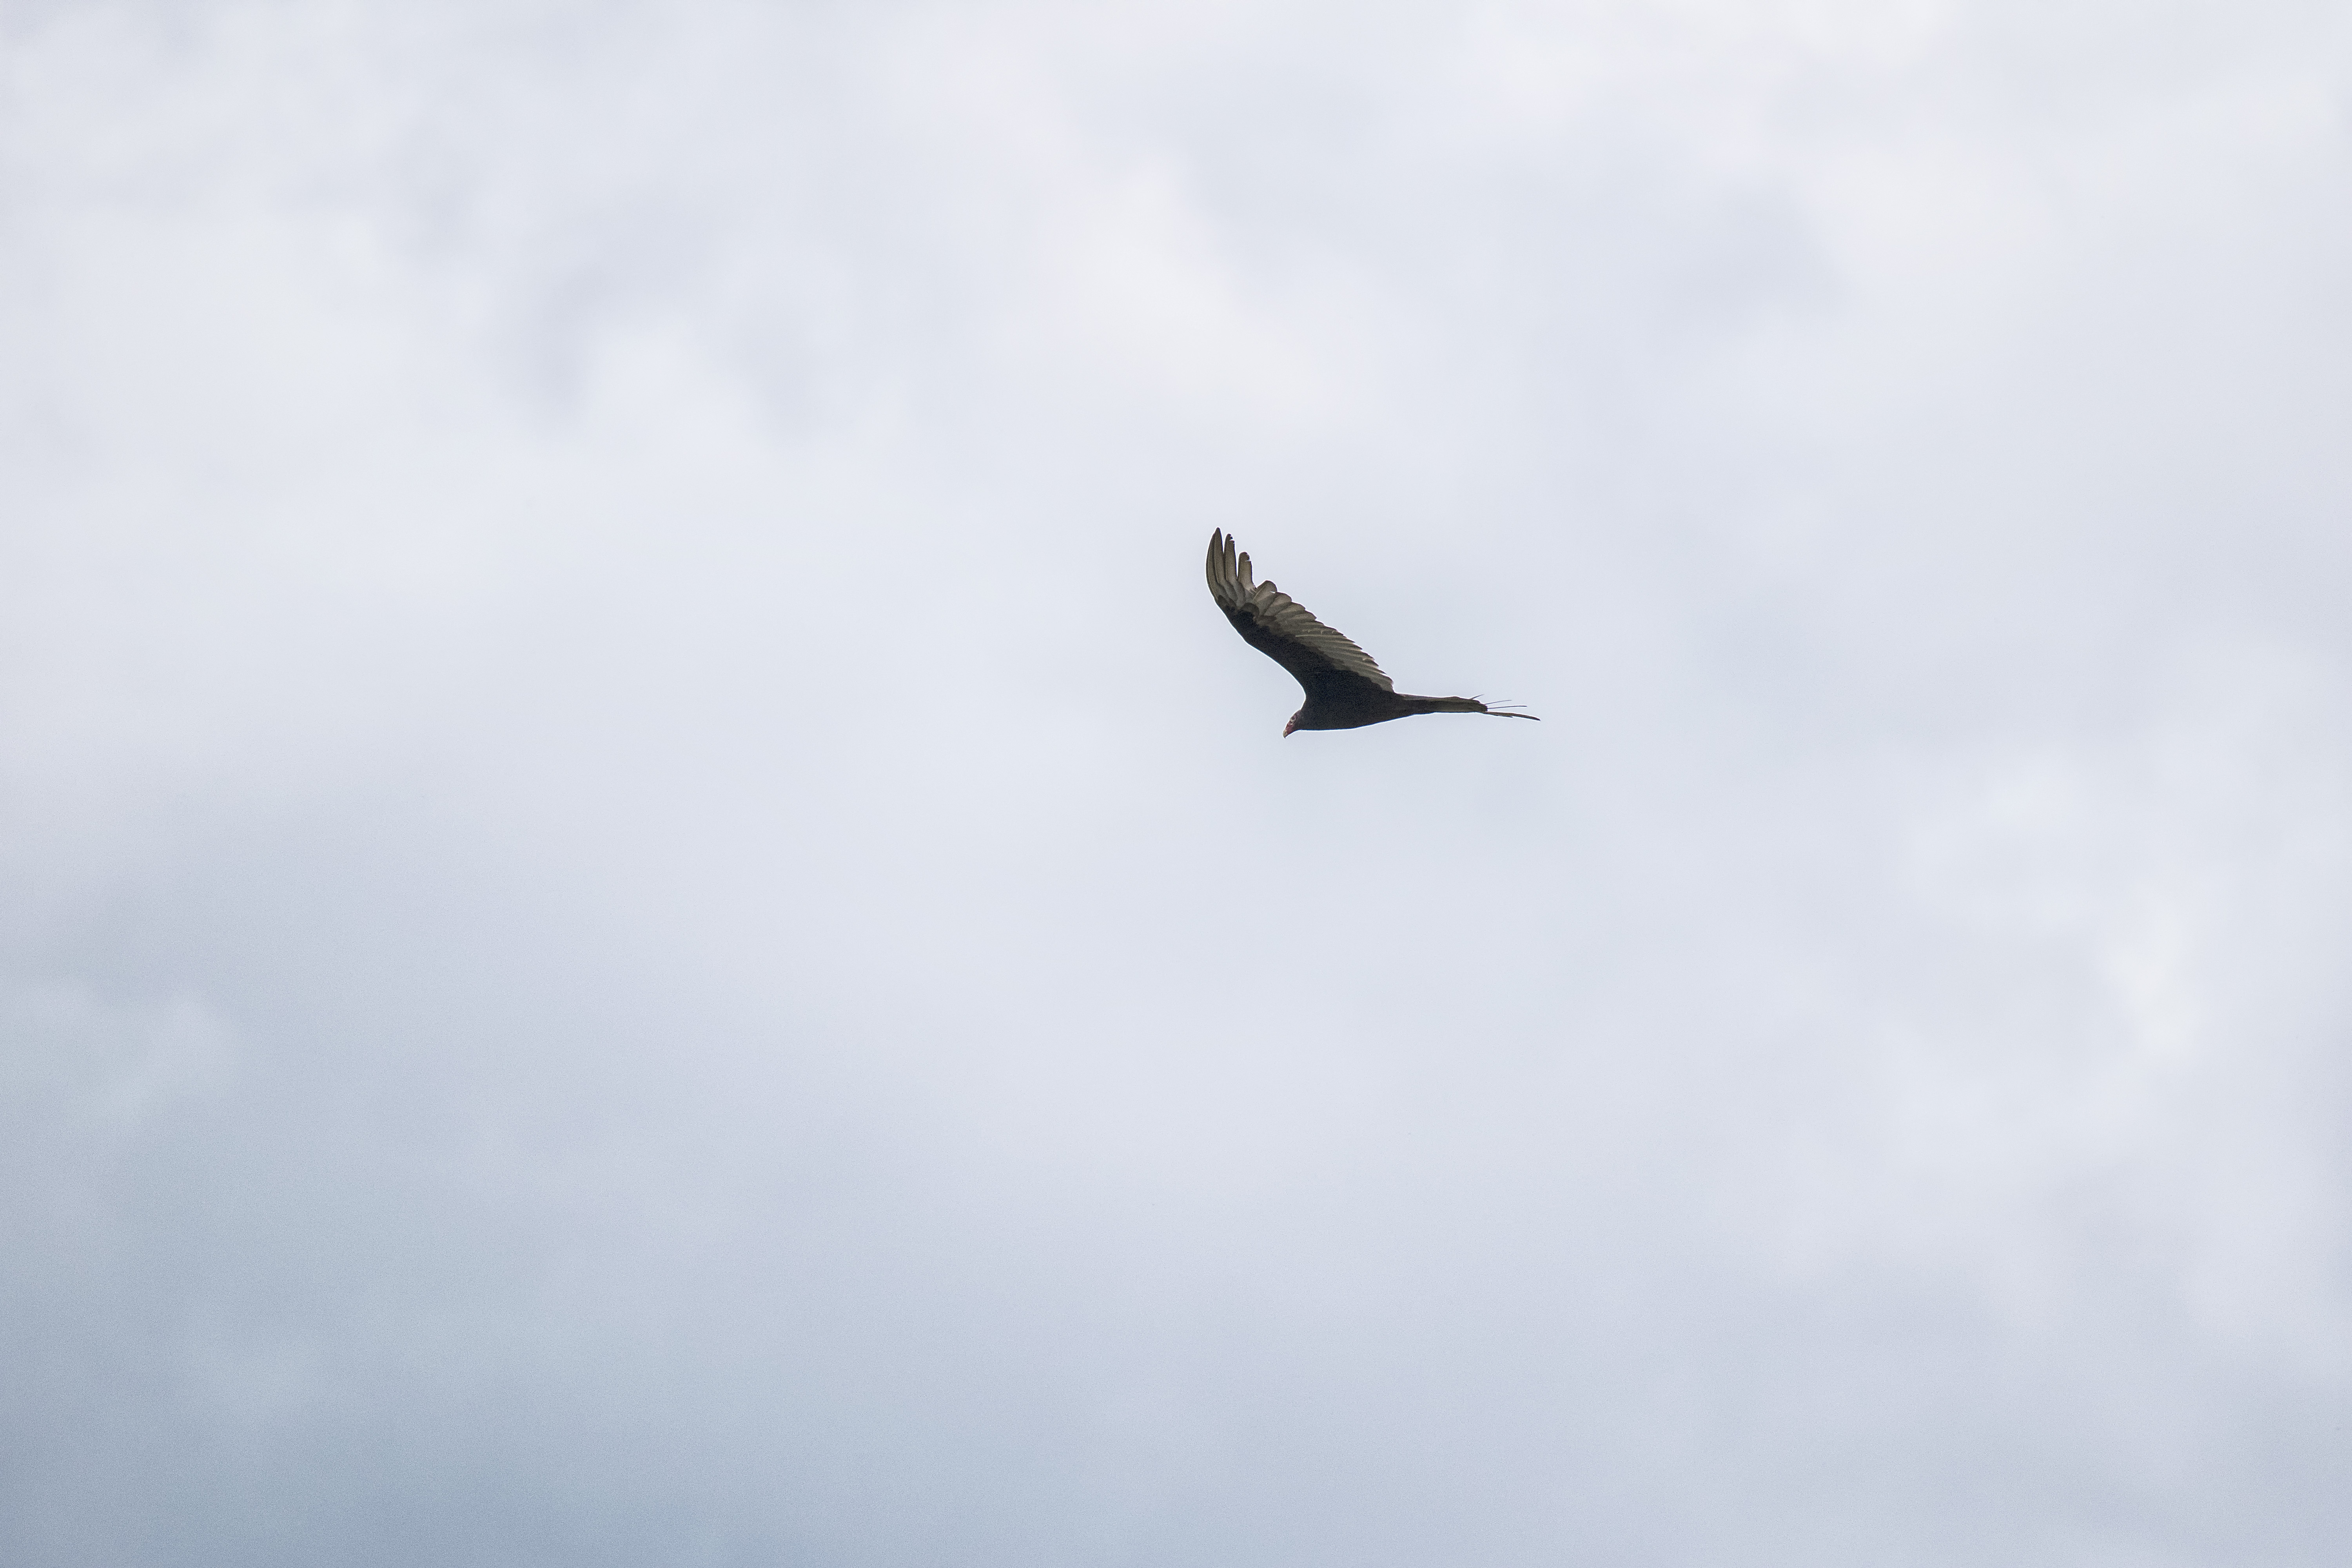
bird, wing, seabird, flight, canada, turkey, a, vertebrate, rouge, quebec, vulture, sherbrooke, oiseau, urubu, t te, perching bird